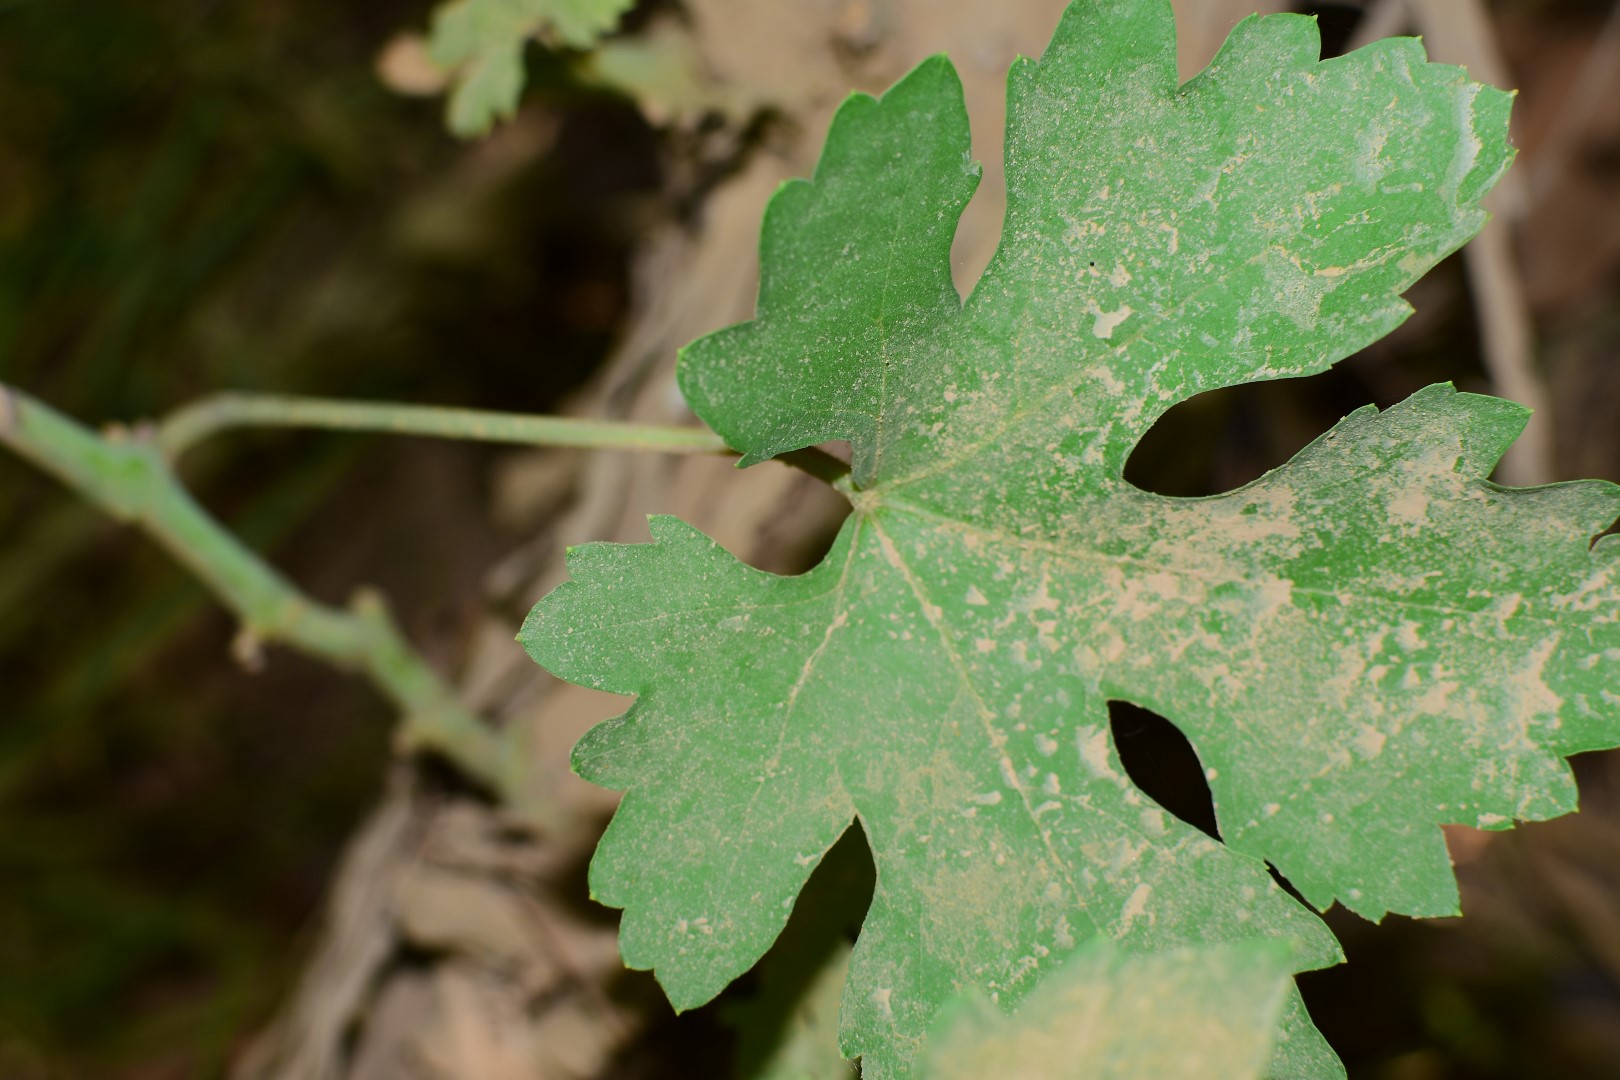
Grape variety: Riasi